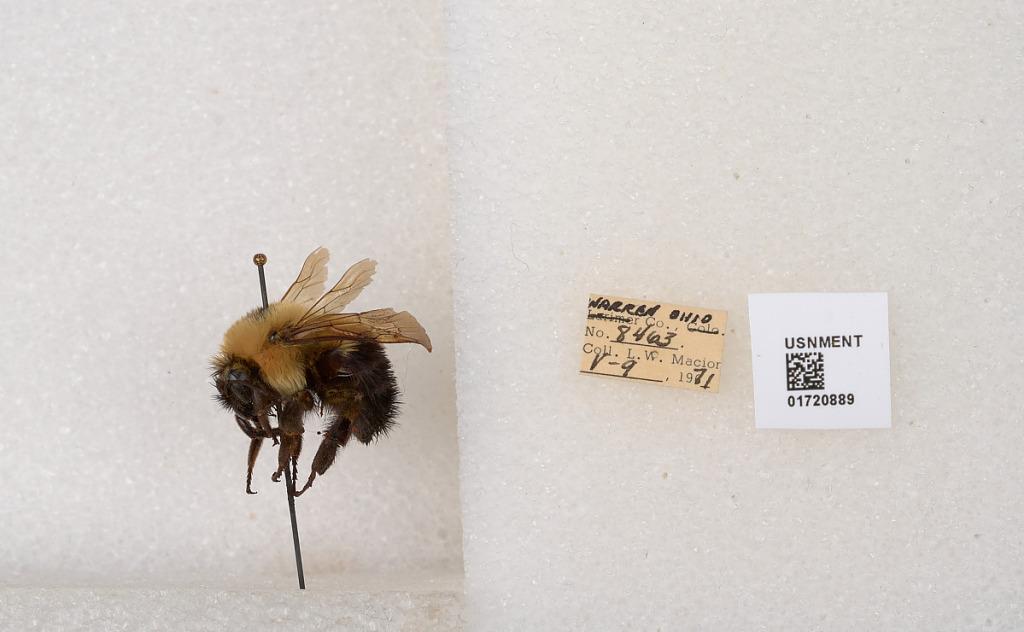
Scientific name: Bombus bimaculatus Cresson
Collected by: L. Macior
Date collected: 1971-5-9
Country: United States
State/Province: Ohio
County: Warren
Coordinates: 39.4276, -84.1668